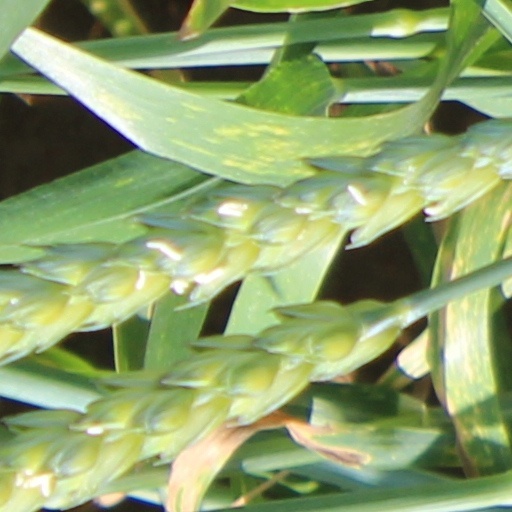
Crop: wheat